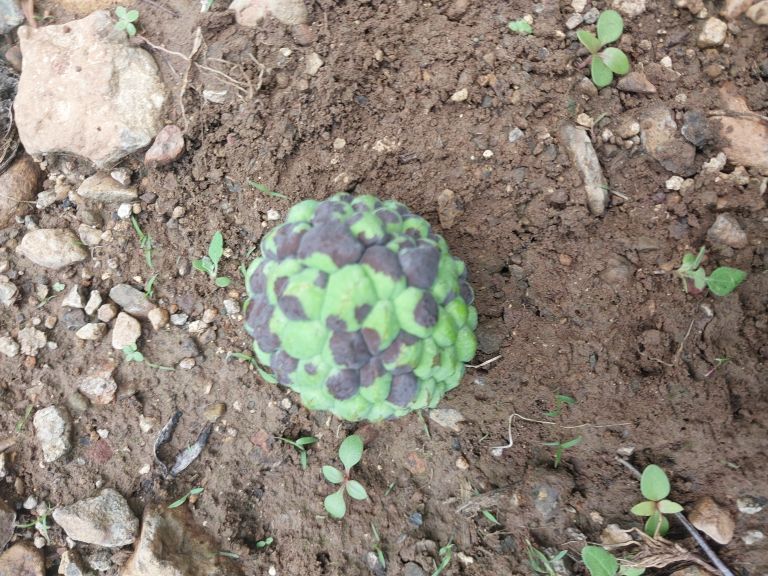
Disease label: Diplodia Rot